Acrisure Stadium

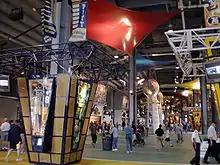
The Great Hall, April 2008

The Great Hall spans approximately on the east side of the stadium and houses a collection of Steelers and Pittsburgh Panthers memorabilia. The Hall includes a timeline of the Steelers franchise's major events and an oversized Steelers helmet hanging from the ceiling beside a video screen that shows entertainment for fans throughout game days. The Great Hall also features the actual lockers of several former Steelers, including Hall of Fame members Franco Harris, Joe Greene, and Bill Dudley.